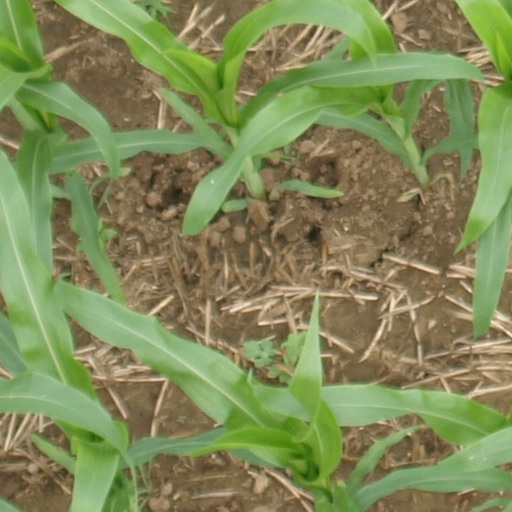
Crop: maize; corn